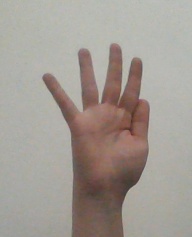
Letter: sheen